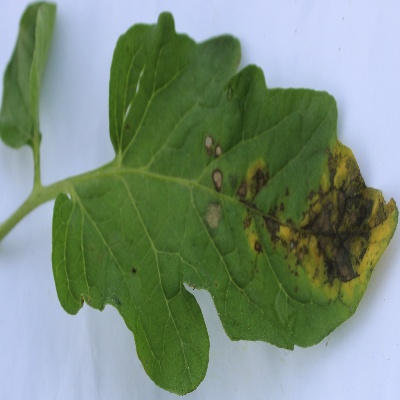
Crop: Tomato
Condition: septoria leaf spot